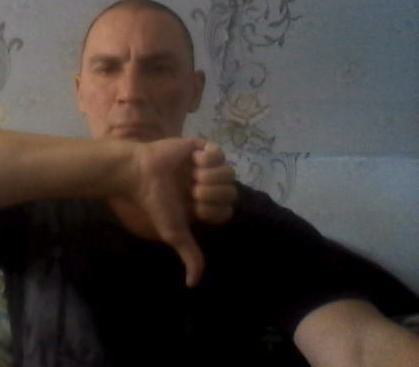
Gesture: dislike